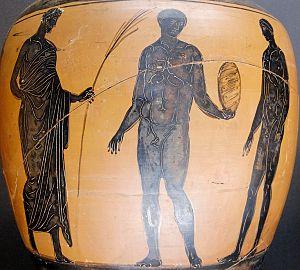
Discobole, juge et athlète. Face B d'une amphore panathénaïque à figures noires, 321-320 av. J.-C. Provenance